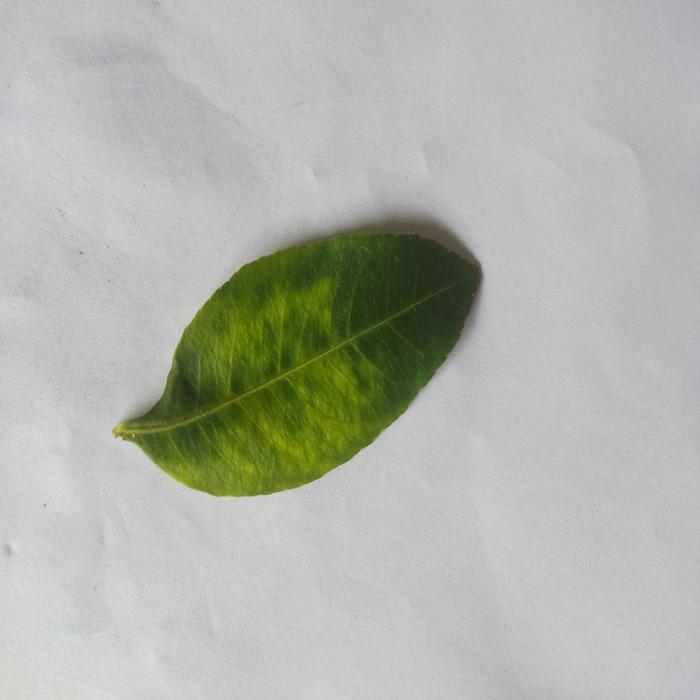
Crop: Lemon
Leaf condition: Citrus